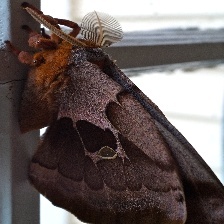
Species: POLYPHEMUS MOTH